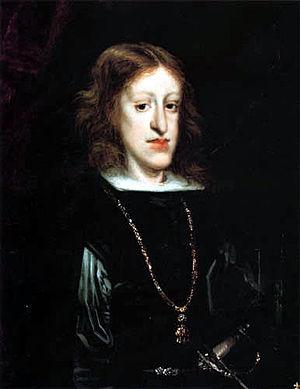
Cet article donne la liste des rois et reines d'Espagne, anciennement des rois des Espagnes, à partir de l'union dynastique des couronnes de Castille et d'Aragon en 1479. Pendant trois quarts de siècle, néanmoins, chaque royaume conserva encore son propre souverain. Il faut par ailleurs attendre le XVIIIᵉ siècle pour que cette union dynastique aboutisse sur la fusion des deux couronnes en un royaume unique et unifié, dirigé par le roi d'Espagne.
Cet article donne la liste des souverains de la couronne de León et puis de Castille, qui regroupait principalement les royaumes de Castille et de León. On relie également les souverains du royaume des Asturies.
La Maison d'Autriche est le nom qu'a connu la dynastie des Habsbourg régnant sur la monarchie espagnole aux XVIᵉ et XVIIᵉ siècles : de la Concordia de Villafáfila du 27 juin 1506 durant laquelle Philippe le Beau est reconnu comme roi consort de la Couronne de Castille, laissant ainsi à son beau-père, Ferdinand le Catholique, la Couronne d'Aragon, à la mort sans succession directe de Charles II le 1ᵉʳ novembre 1700 qui a mené à la guerre de Succession d'Espagne.
La Real Maestranza de Caballería de Sevilla est une corporation nobiliaire aux origines remontant à la Reconquête, et dont le siège se trouve à Séville, en Andalousie. Officiellement fondée en 1670 par Charles II d'Espagne, elle est l'héritière de la Confrérie de Saint Herménégild, et est exclusivement composée d'hommes issus d'anciens lignages aristocratiques. Comme toutes les maestranzas, elle fut créée à l'origine pour former les nobles à la pratique militaire de l'équitation. Aujourd'hui dévouée à des œuvres caritatives, au développement et à la promotion des arts équestres et taurins, elle est surtout célèbre pour être la propriétaire des arènes de Séville. Elle exerce également une mission de mécénat artistique et culturel à Séville et dans sa région.